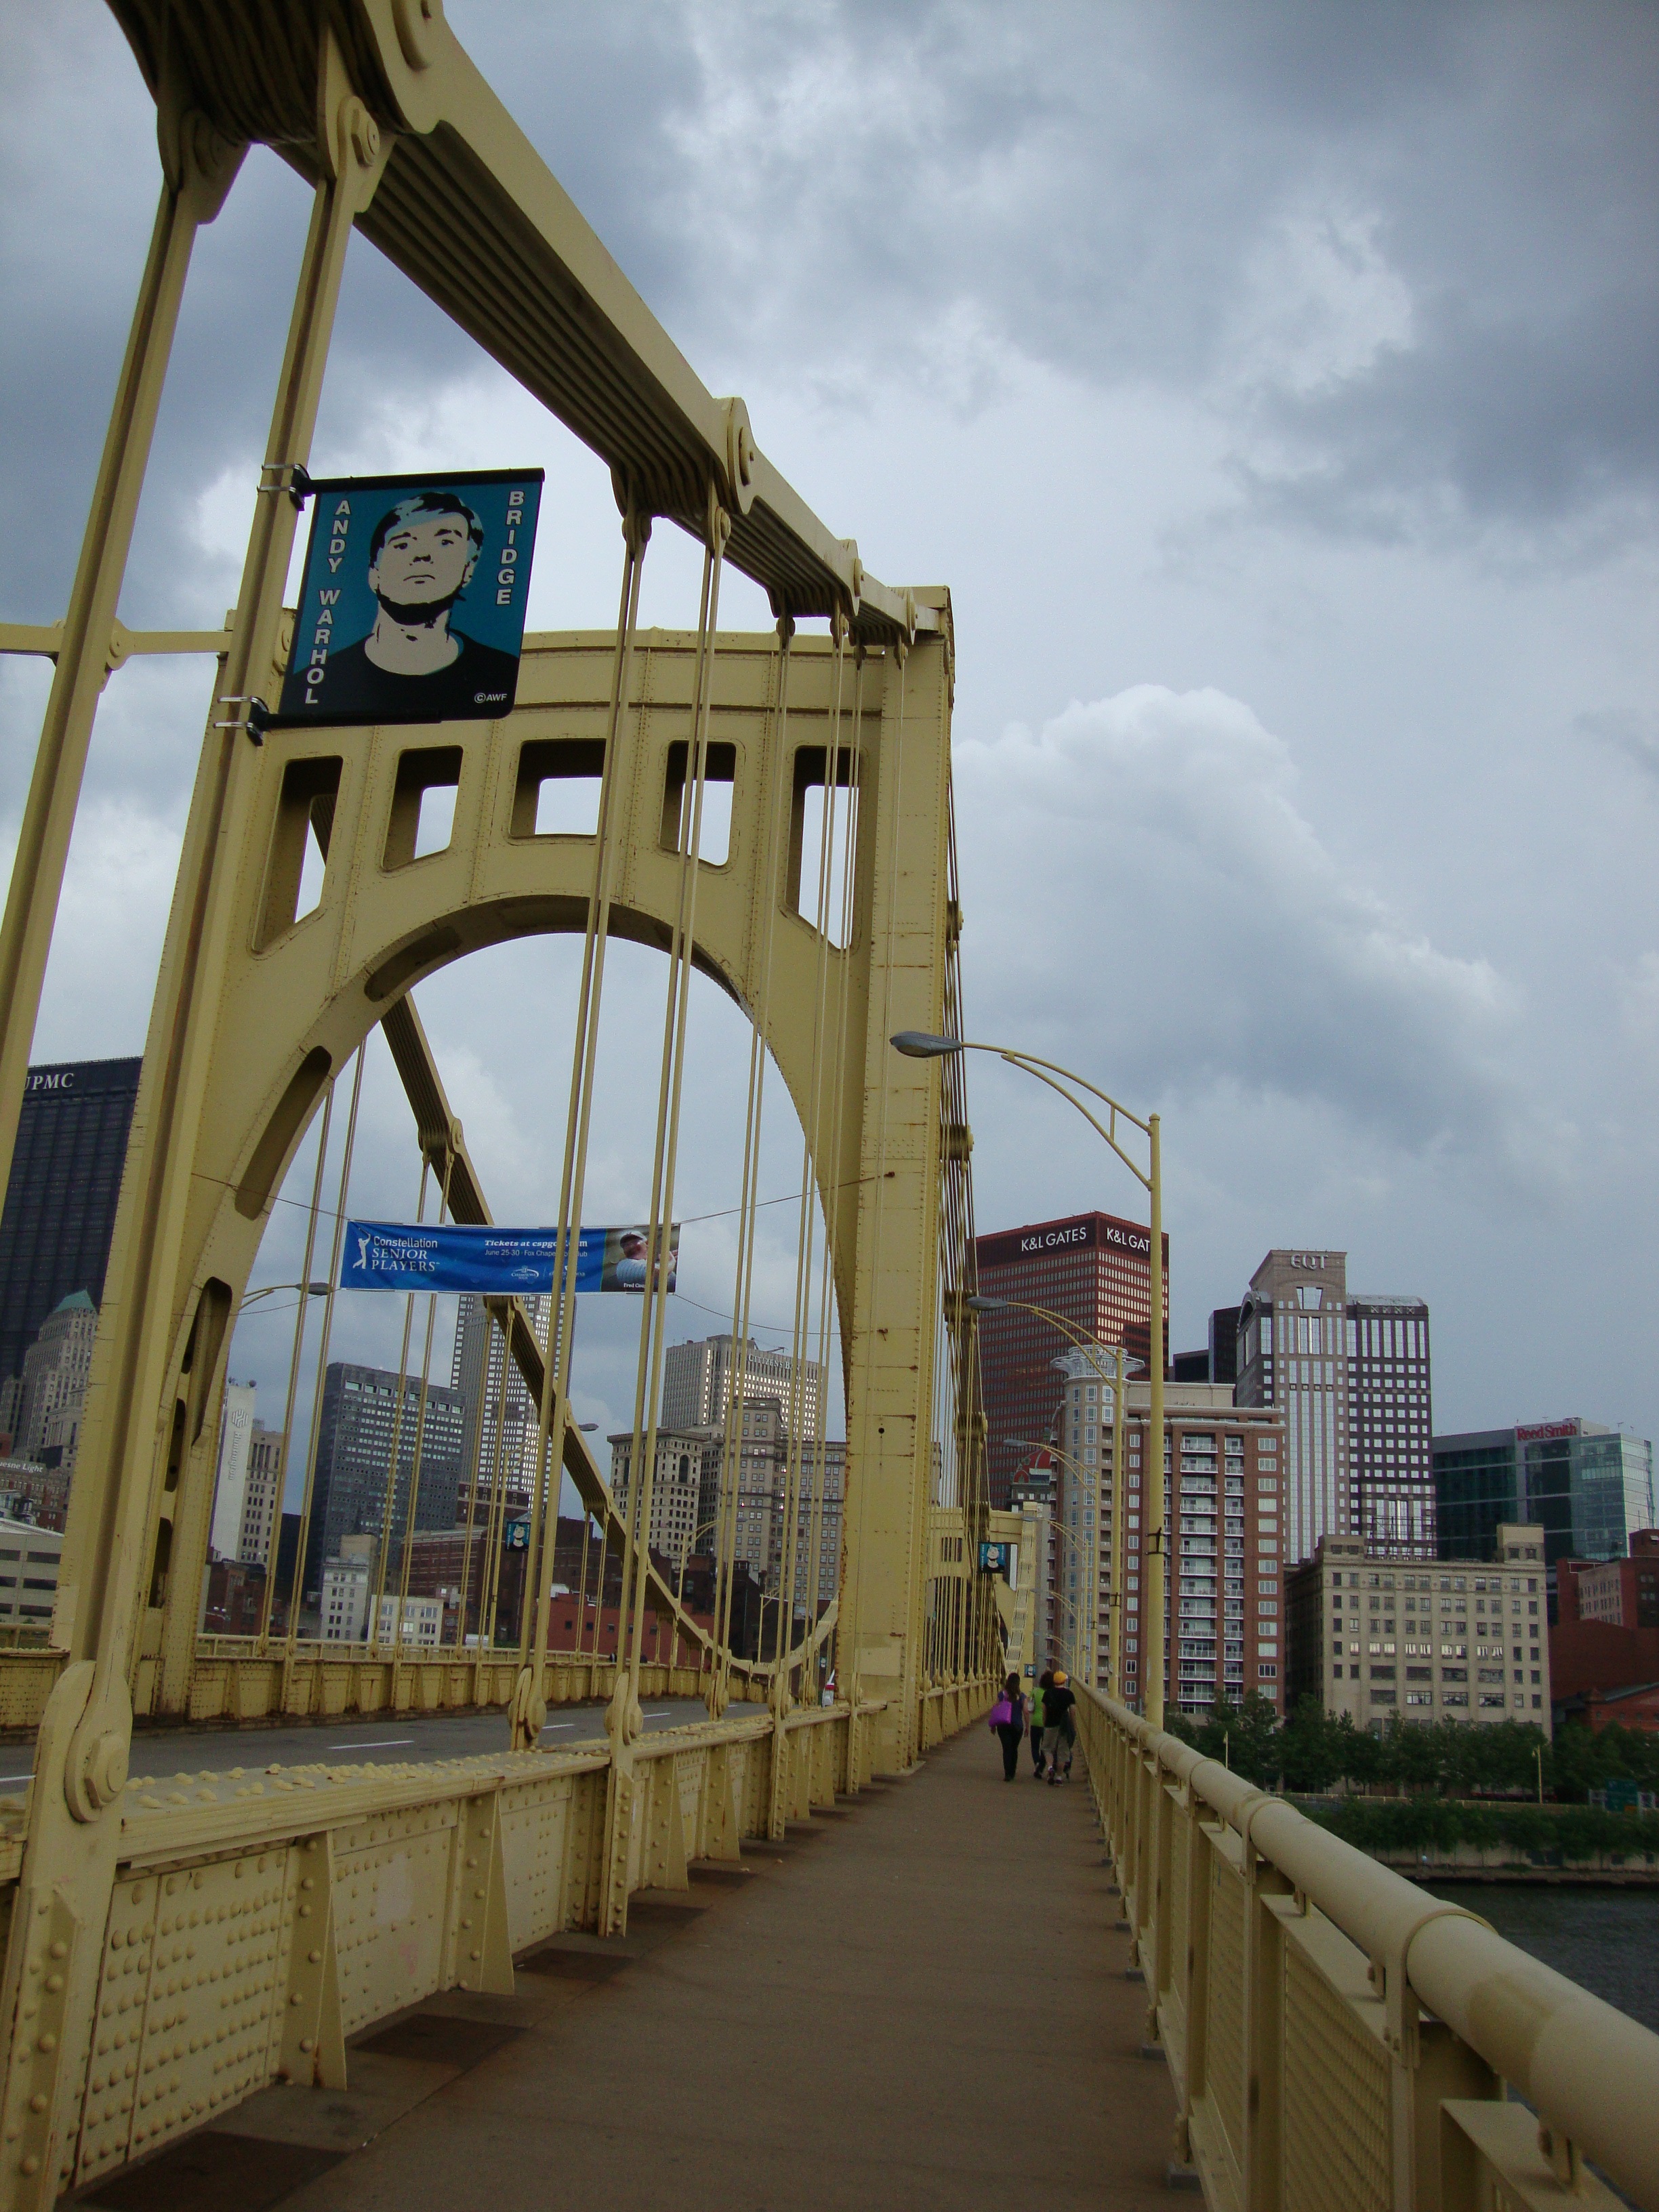
architecture, bridge, walkway, transport, landmark, pittsburgh, pensylvania, andy warhol bridge